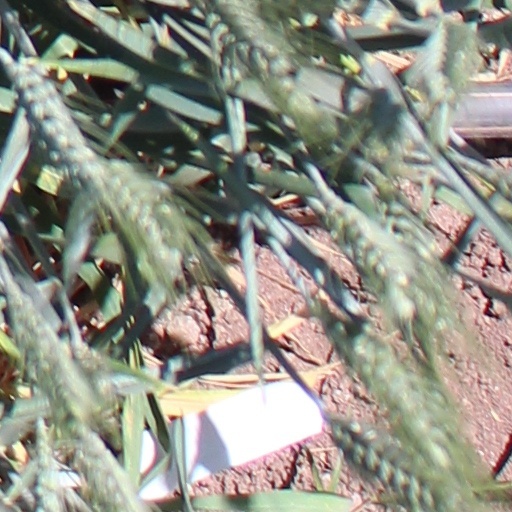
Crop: wheat